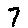
Label: 7